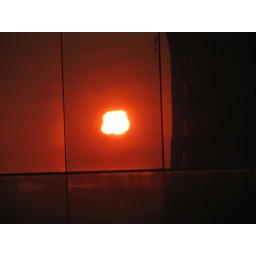
reflection in building glass